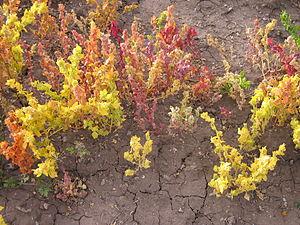
Les grains anciens sont un ensemble de grains de céréales et de pseudocéréales qui sont considérés comme ayant été peu modifiés par la sélection variétale au cours des derniers millénaires, par opposition aux céréales les plus répandues telles que le maïs, le riz, le seigle et les variétés modernes de blé, qui sont le résultat de milliers d'années de sélection continue.